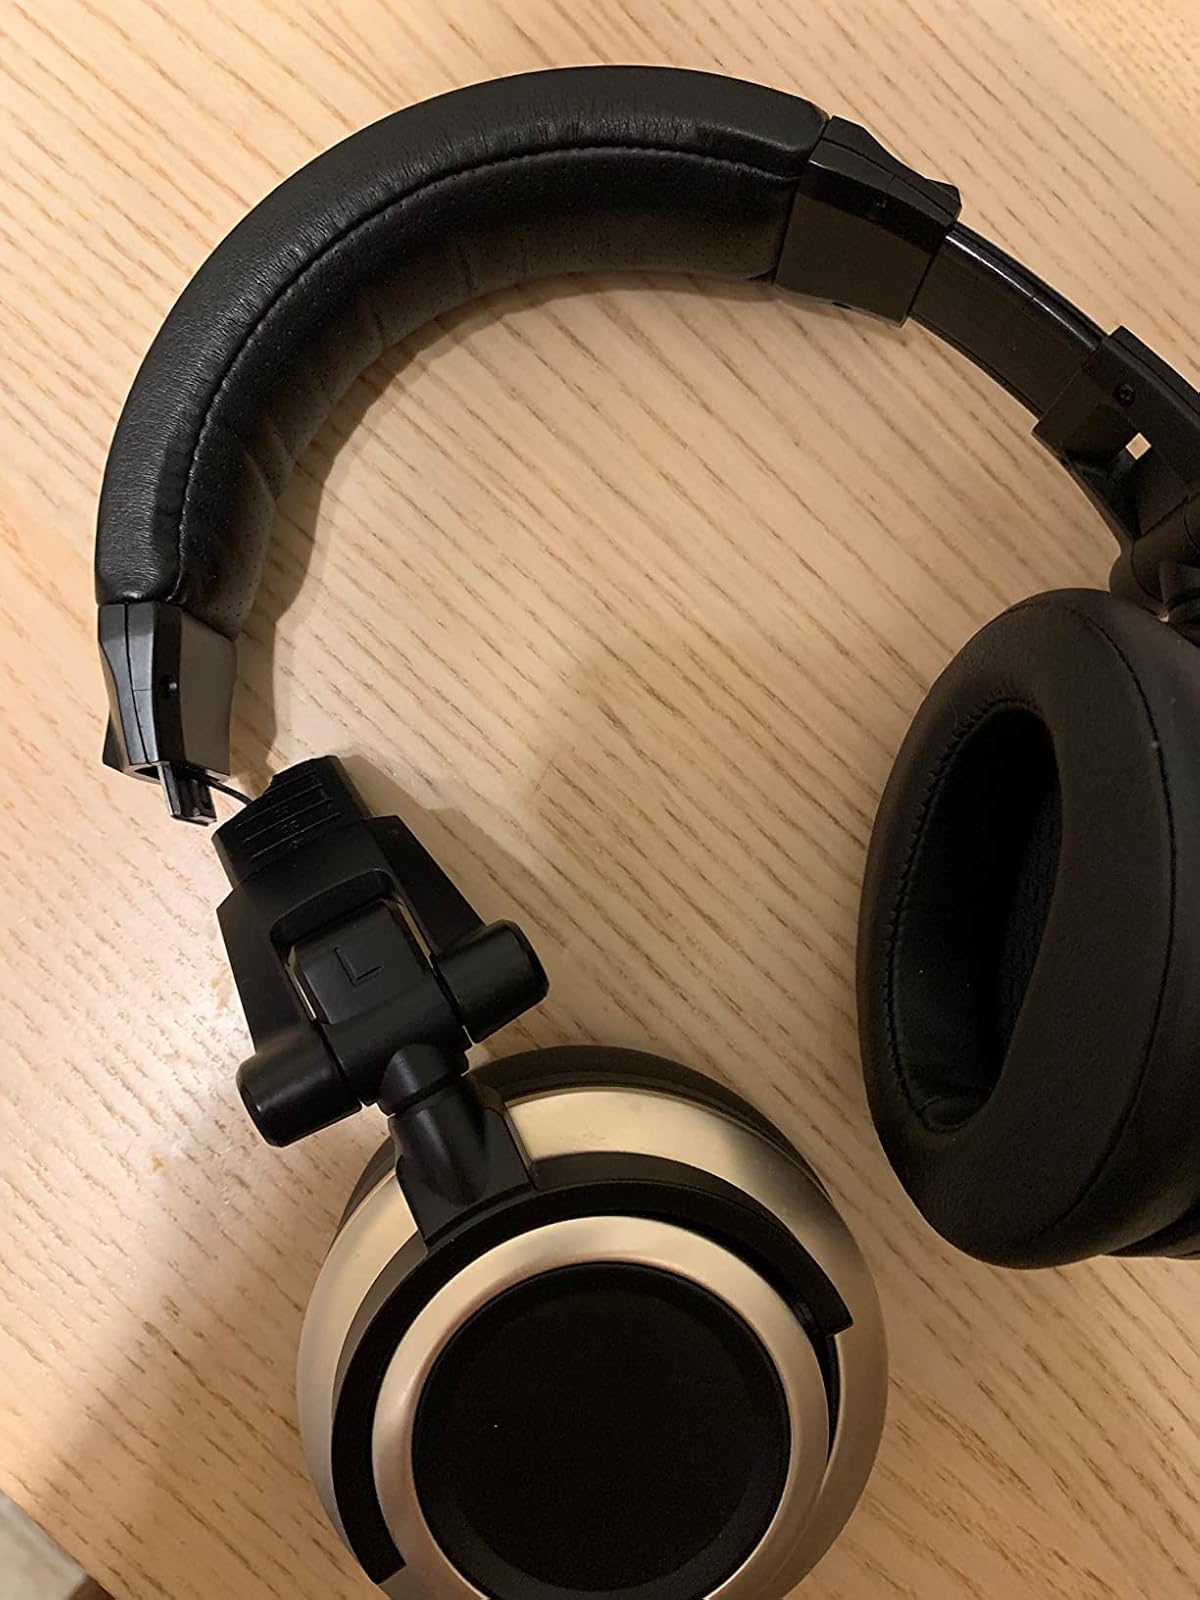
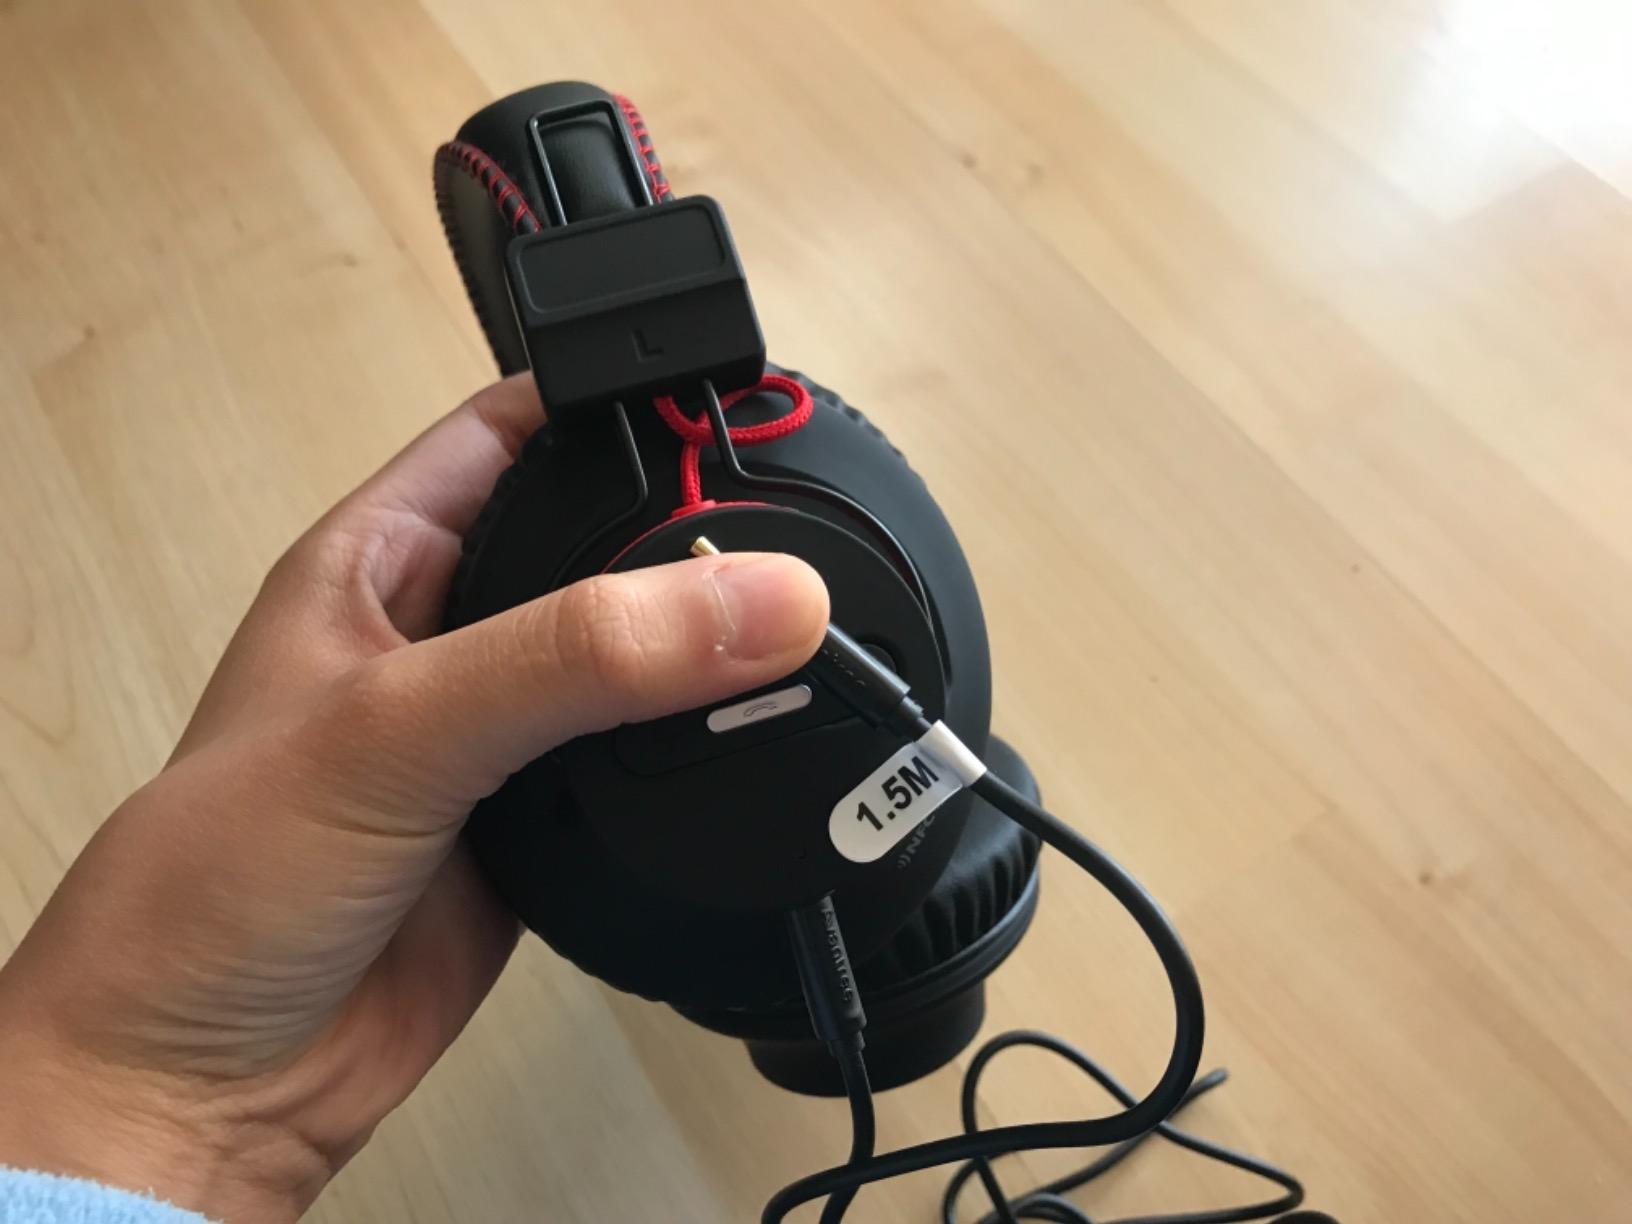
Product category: headphones
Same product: no